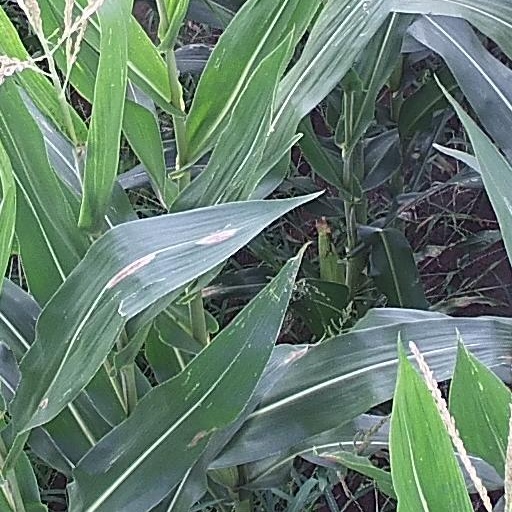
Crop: maize; corn